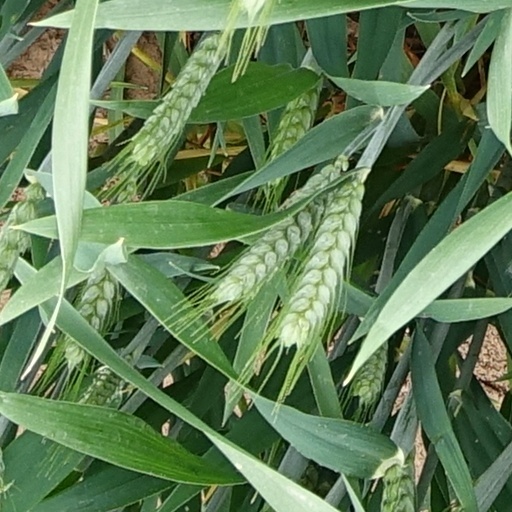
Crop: wheat